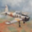
Label: airplane